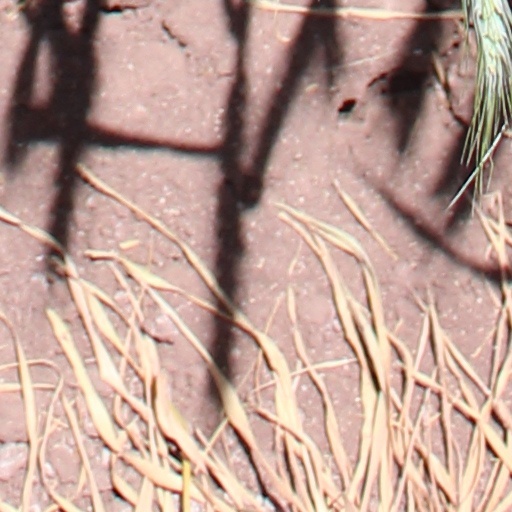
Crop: wheat